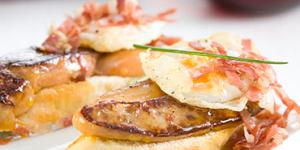
montadito de foie con mousse de piquillo